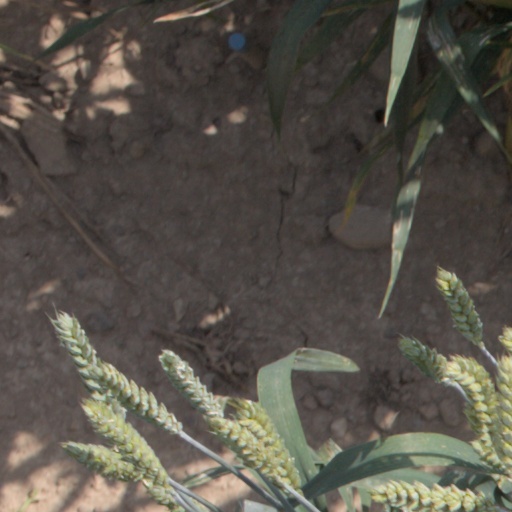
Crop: wheat